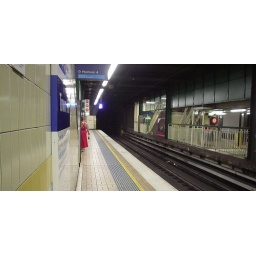
woman in red dress